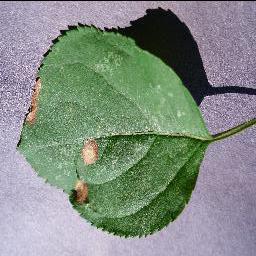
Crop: apple
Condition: black_rot